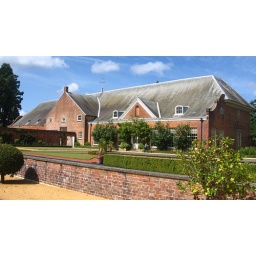
The Orangery and lawns at Newport's Tredegar House under a bright blue sky with a few white clouds.